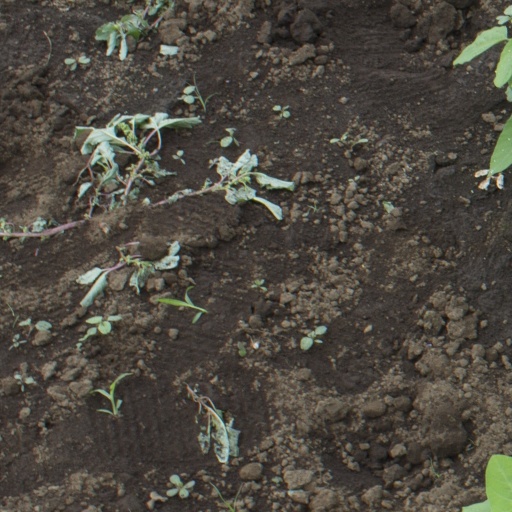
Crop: soybean